Peters Creek (California)

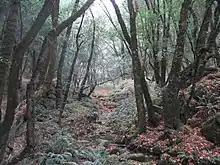
Peters Creek nearly dry in the autumn

Peters Creek is a stream in San Mateo County, California, and is a tributary of Pescadero Creek. It flows southwestwards through a small canyon to join Pescadero Creek in Portola Redwoods State Park, near La Honda.